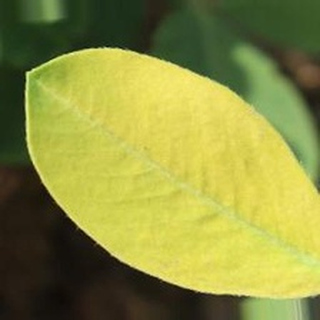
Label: groundnut_nutrition_deficiency